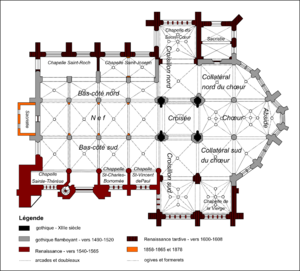
L’église Notre-Dame-de-la-Nativité est une église catholique paroissiale située à Magny-en-Vexin dans le Val-d'Oise. Elle remplace une précédente église qui datait en partie du XIIIᵉ siècle et qui avait été incendiée par les Anglais en 1436, sous la guerre de Cent Ans. En commençant par les parties orientales, cette église est successivement reconstruite dans le style gothique flamboyant entre 1490 et 1530 environ, en ne conservant que les piles du clocher de l'église du XIIIᵉ siècle ainsi que le plan de la nef. Pendant deux autres campagnes de construction, l'église est agrandie vers le sud et vers le nord, dans le style de la Renaissance. Un bas-côté sud flanquée de chapelles et comportant un portail représentatif est érigé entre 1540 environ et 1561. Puis un second croisillon nord, une sacristie et une grande chapelle seigneuriale au sud du transept sont bâties au début du XVIᵉ siècle, et des chapelles sont ajoutées devant le bas-côté sud. Ainsi, le style de la Renaissance devient dominant à l'extérieur, où l'élévation sud tournée vers la ville se remarque par sa silhouette inhabituelle et sa riche ornementation.